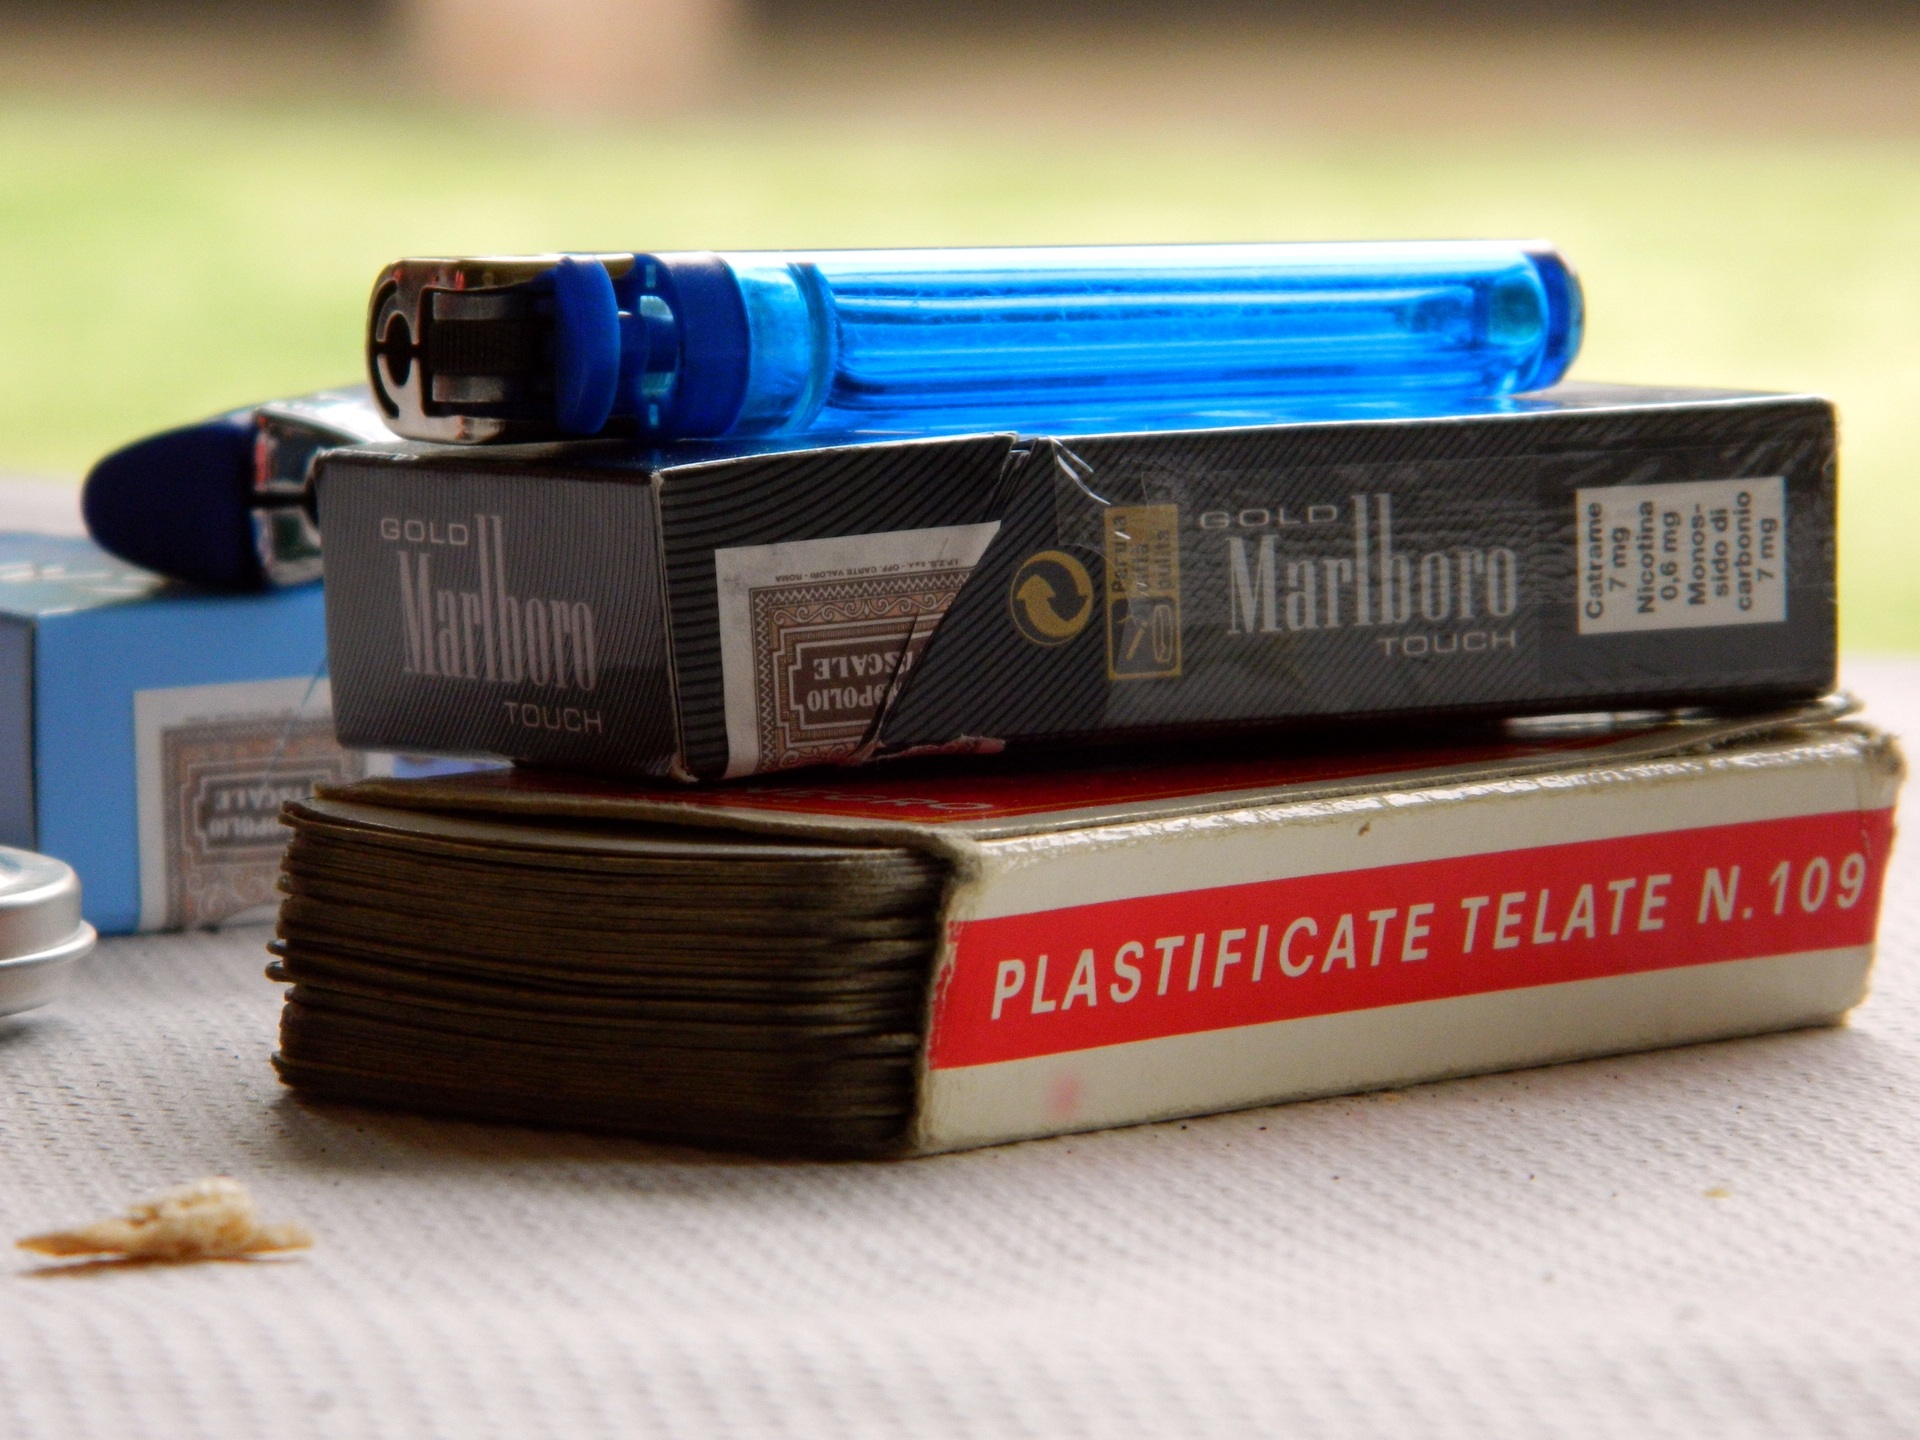
technology, lighter, cigarettes, playing cards, marlboro, personal computer hardware, briscola